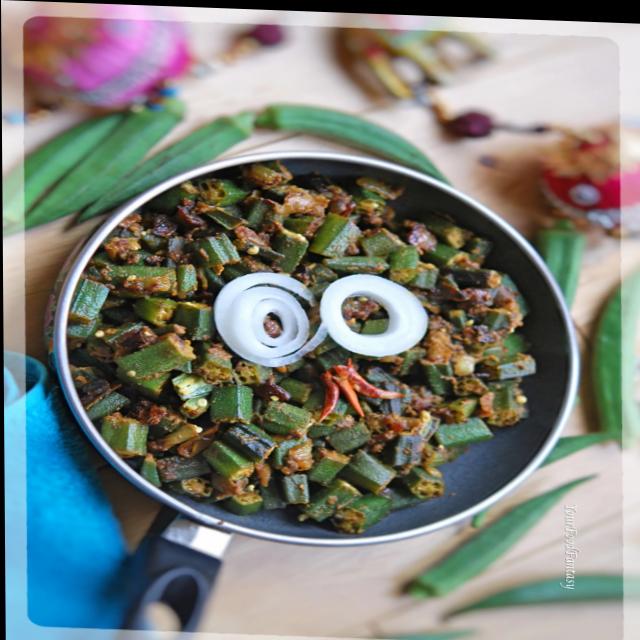
Dish: bhindi_masala